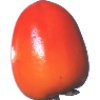
Label: kaki